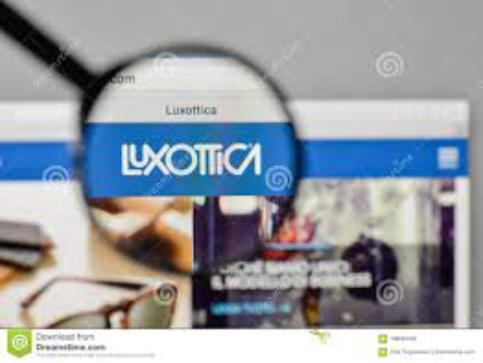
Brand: luxottica
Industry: Necessities